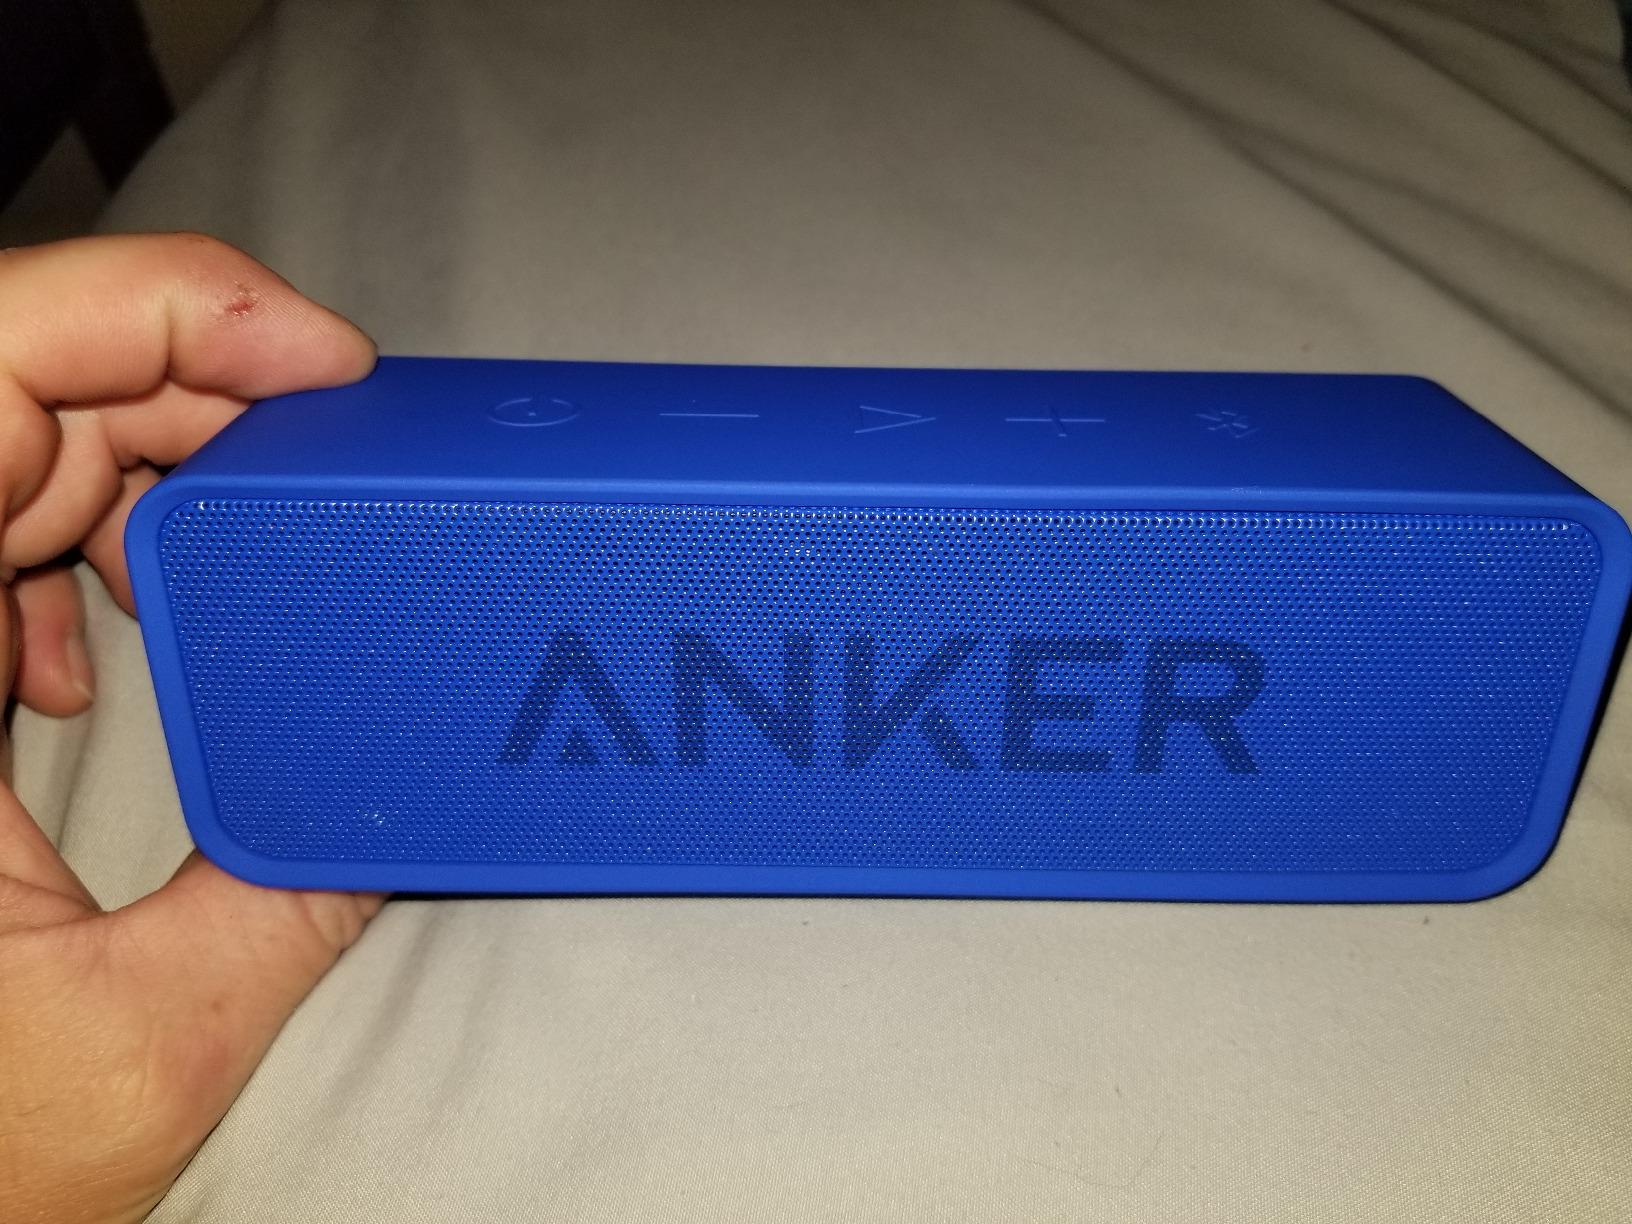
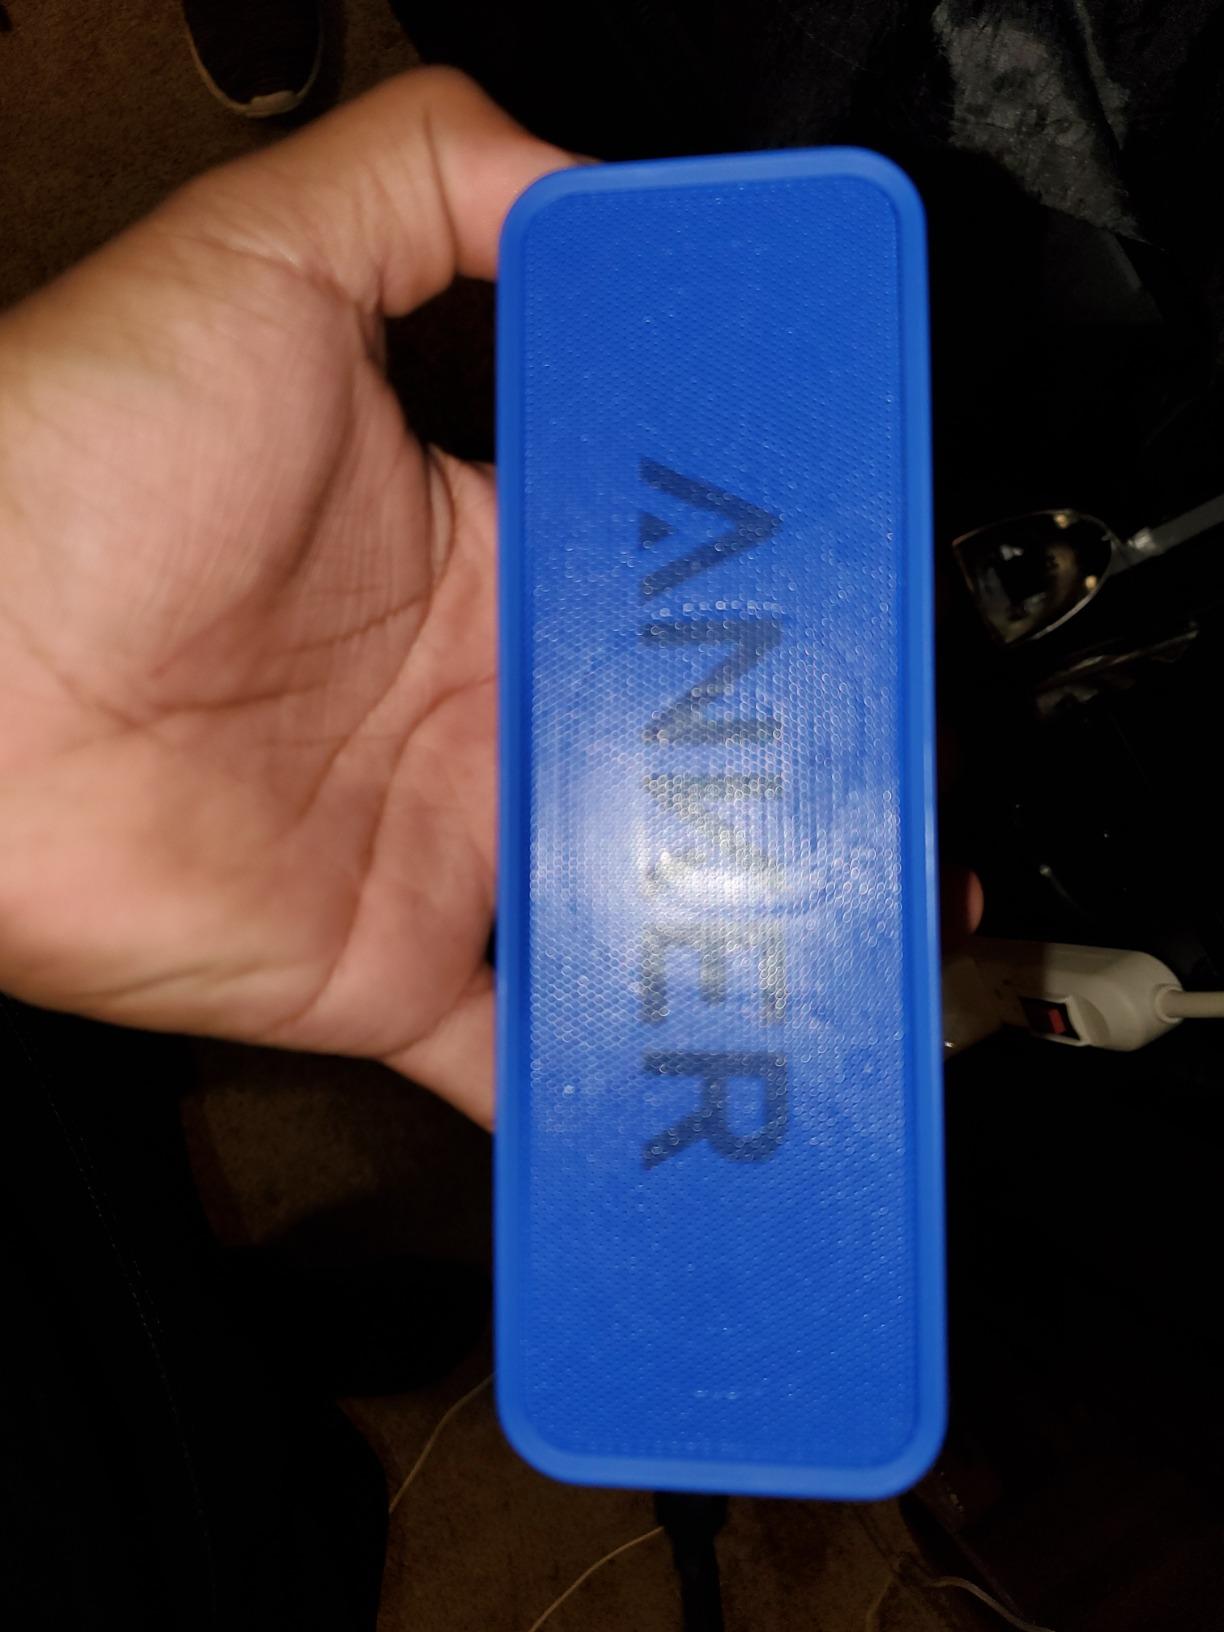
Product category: speaker
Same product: yes